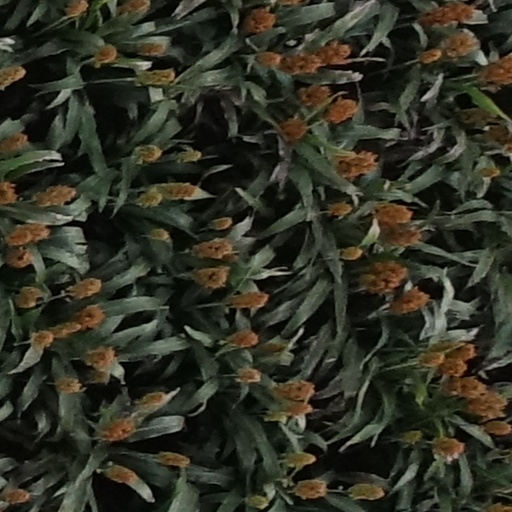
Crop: sorghum